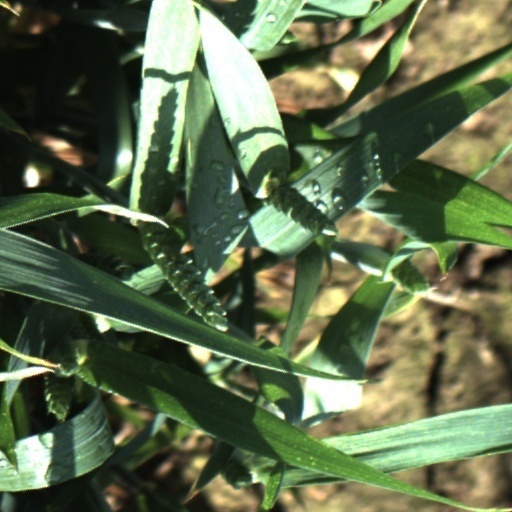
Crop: wheat